Hana yori Dango (film)

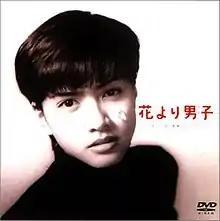
"Hana yori Dango" DVD cover (Yuki Uchida)

is a Japanese film released on August 19, 1995, directed by Yasuyuki Kusuda. It is based on the manga series, , written and illustrated by Yoko Kamio. It is the first of the many adaptations of the comics for the screen, and it stars Yuki Uchida as the main character of Tsukushi Makino.